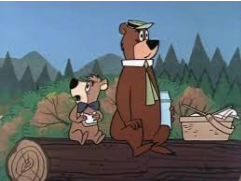
Portrait style: Cartoon Portrait